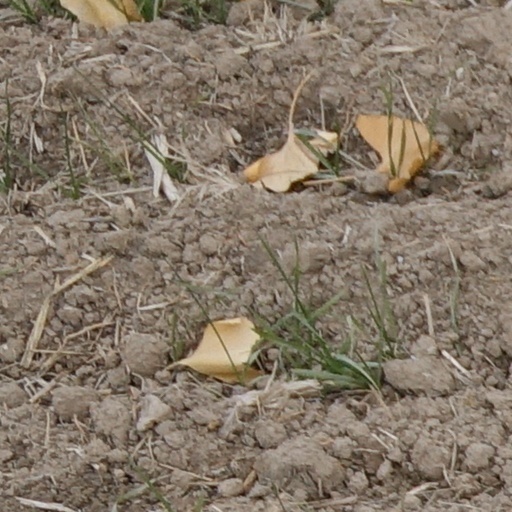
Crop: wheat